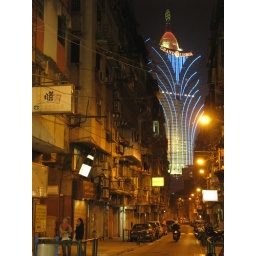
Looming over the slums of Macau, like a tree that starves the grass around it.[Macau]